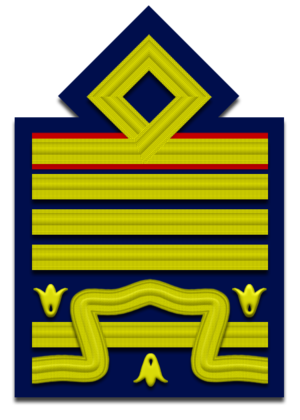
Les codes OTAN des grades des officiers des armées de l'air définissent des équivalences de grades entre les rangs d’officiers des armées de l'air nationales membres de l'Organisation du traité de l'Atlantique nord.
Cet article donne les grades en vigueur dans les Forces armées italiennes.